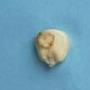
Maize quality: Bad